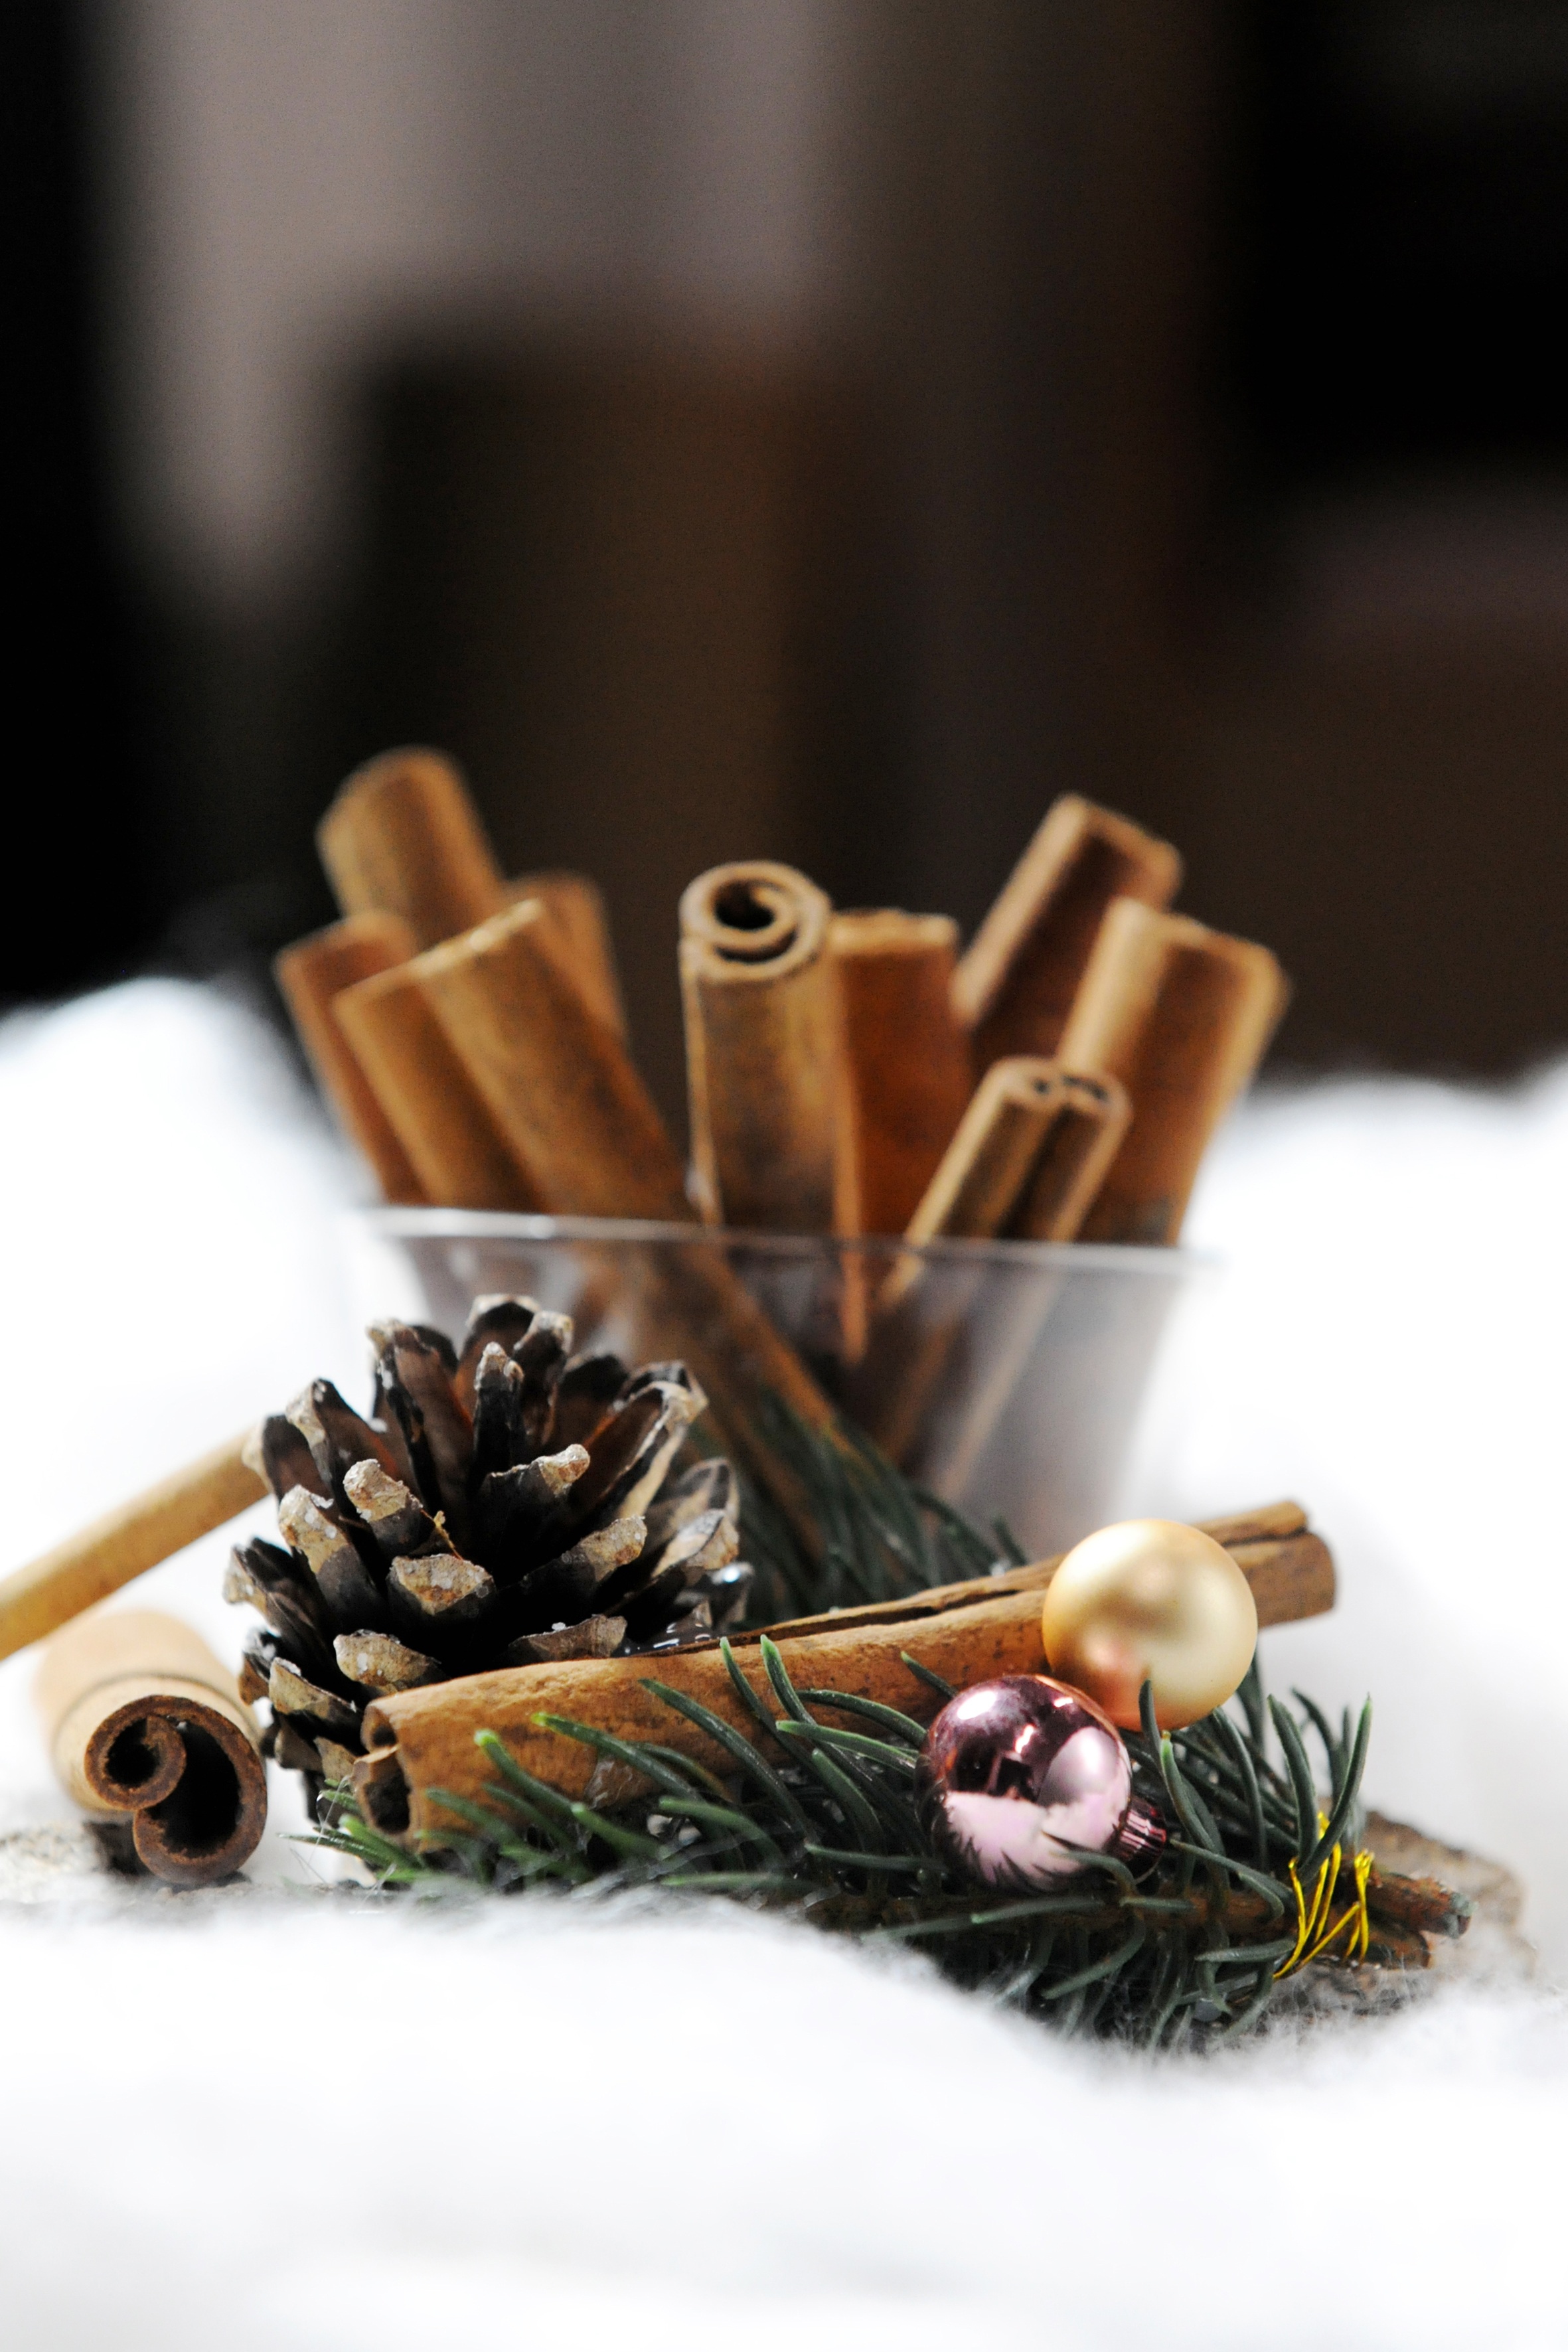
decoration, food, produce, drink, christmas, cinnamon, advent, christmas decoration, christmas time, tap, before christmas, flavor